Tropical Storm Emily (2011)

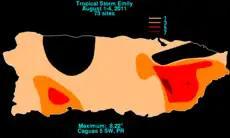
Rainfall caused by Emily in Puerto Rico

While moving little near Puerto Rico, Emily brought prolonged tropical storm conditions to many parts of the island. The heaviest rainfall occurred in southern regions; Caguas recorded a total of 8.22 in (209 mm) of rain during the storm. High winds damaged an electrical grid, cutting off power to about 18,500 customers; roughly 6,000 people were left without drinking water during the storm. Dozens of residents evacuated to shelters, in particular those living near risk zones. Torrential rains of up to 10 inches (250 mm) overflowed three rivers, which resulted in the flooding and subsequent closure of the PR-31 highway and PRI-3 intersection. Throughout the island, multiple other roads were made impassable by landslides and fallen objects; infrastructural damage surmounted $5 million, according to preliminary estimates. The two-day suspension of about 280,000 employees—about 30 percent of the territory's workforce—affected the local economy significantly, with capital losses estimated at $55 million.